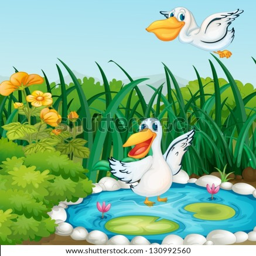
illustration of a pond with ducks